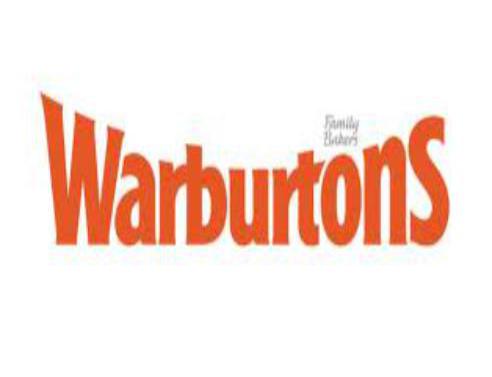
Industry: Food